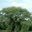
Label: willow_tree